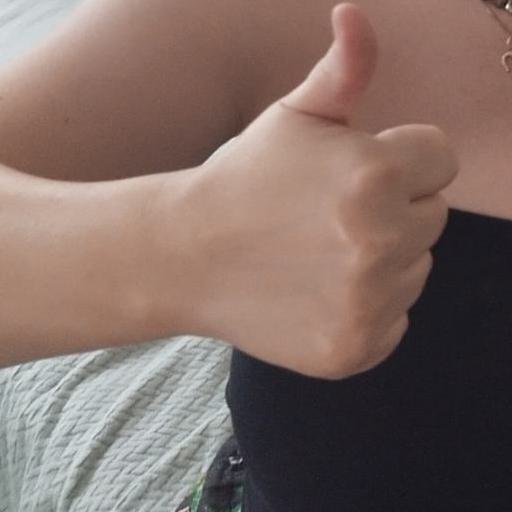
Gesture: like